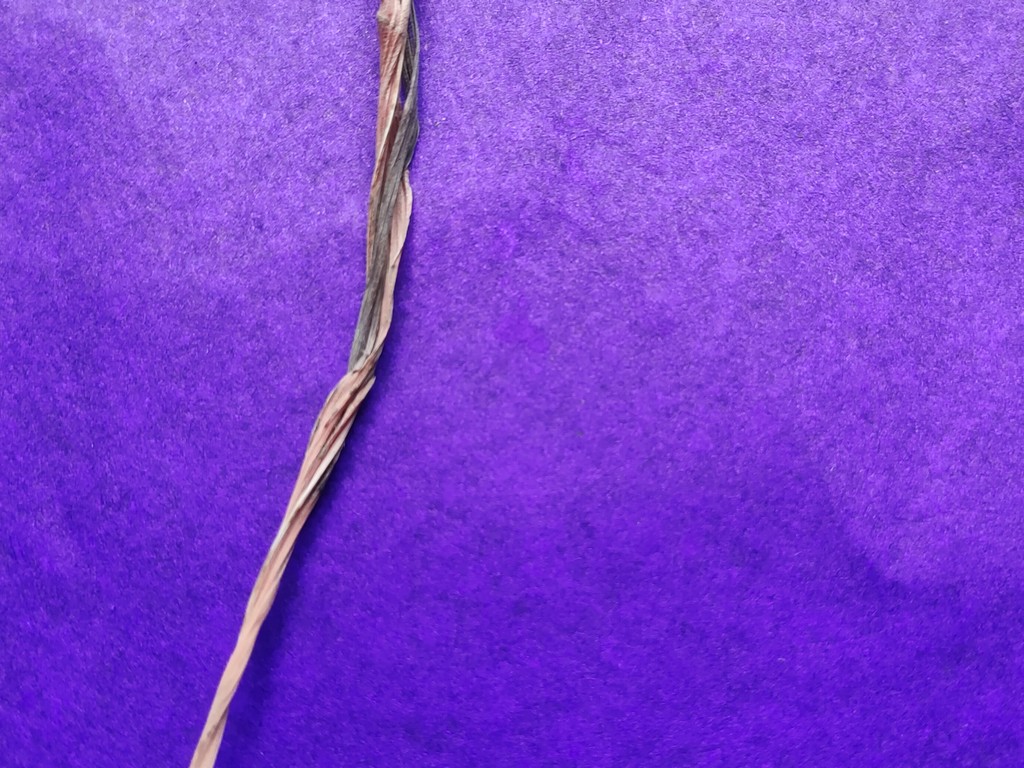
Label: Dried